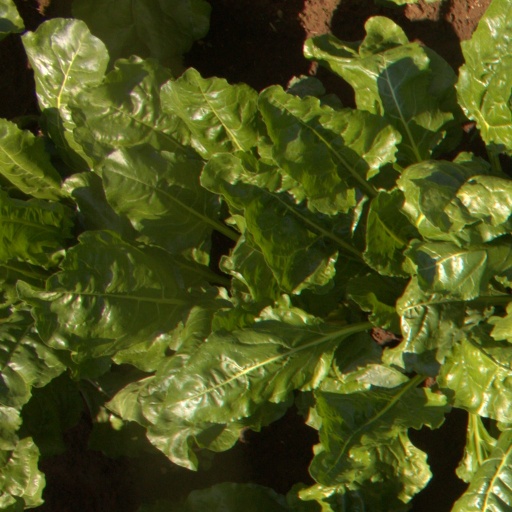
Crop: sugar beet